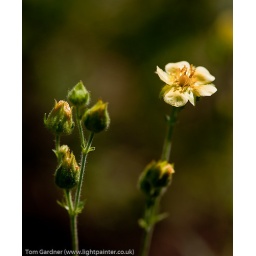
Yellow flower in pine woods near Lake Tahoe